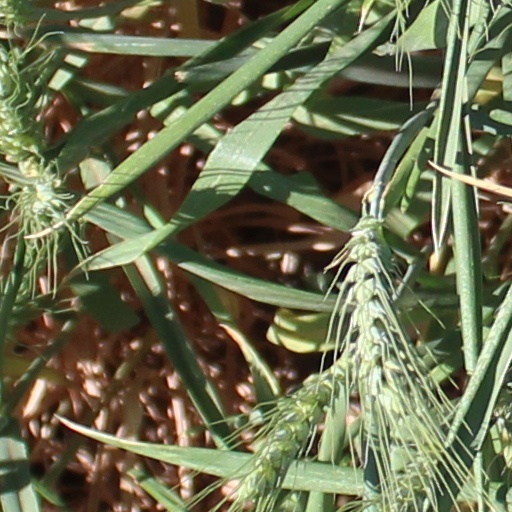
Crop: wheat